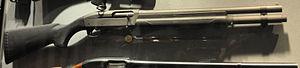
Le fusil de chasse semi-automatique Remington 11-87 est en production depuis 1987. Il en existe une version Riotgun dite Remington 11-87 Police.